History of South Africa (1994–present)

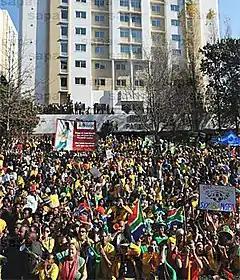
Crowds gathering ahead of the 2010 FIFA World Cup opening ceremony

The ANC majority was reduced to below the two-thirds level in the 2009 general election with 65.9% of the vote, with the opposition Democratic Alliance (formerly Democratic Party) winning the province of the Western Cape and increasing its overall share of the vote to 16.7%. COPE attained 7.4%. Jacob Zuma was sworn in as president on 9 May 2009. The shift in economic policy, started with Mbeki's ejection from the presidency, continued with the appointment of Pravin Gordhan as Finance Minister instead of Trevor Manuel.